Green Line (TRAX)

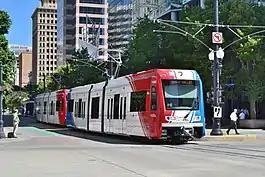
Green Line train at the Gallivan Plaza station in Downtown Salt Lake City, Utah

The Green Line is a light rail line on the Utah Transit Authority's (UTA) TRAX system in Salt Lake City, Utah, in the United States, operated by the Utah Transit Authority (UTA). It opened on August 7, 2011, and runs between Airport Station at the Salt Lake City International Airport and West Valley Central Station in West Valley City (via Downtown Salt Lake City) serving a total of eighteen stations: thirteen in Salt Lake City, one in South Salt Lake, and four in West Valley City.